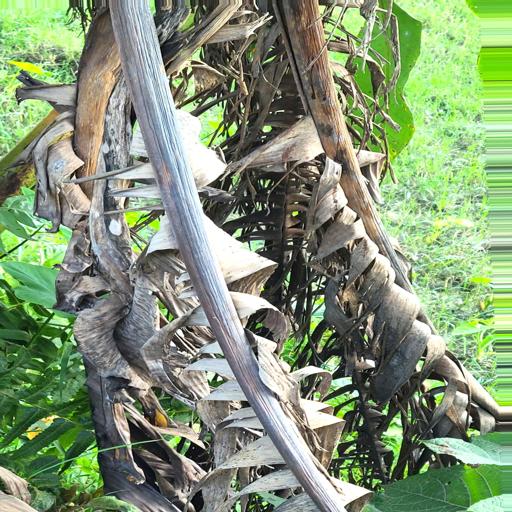
Label: moko_disease